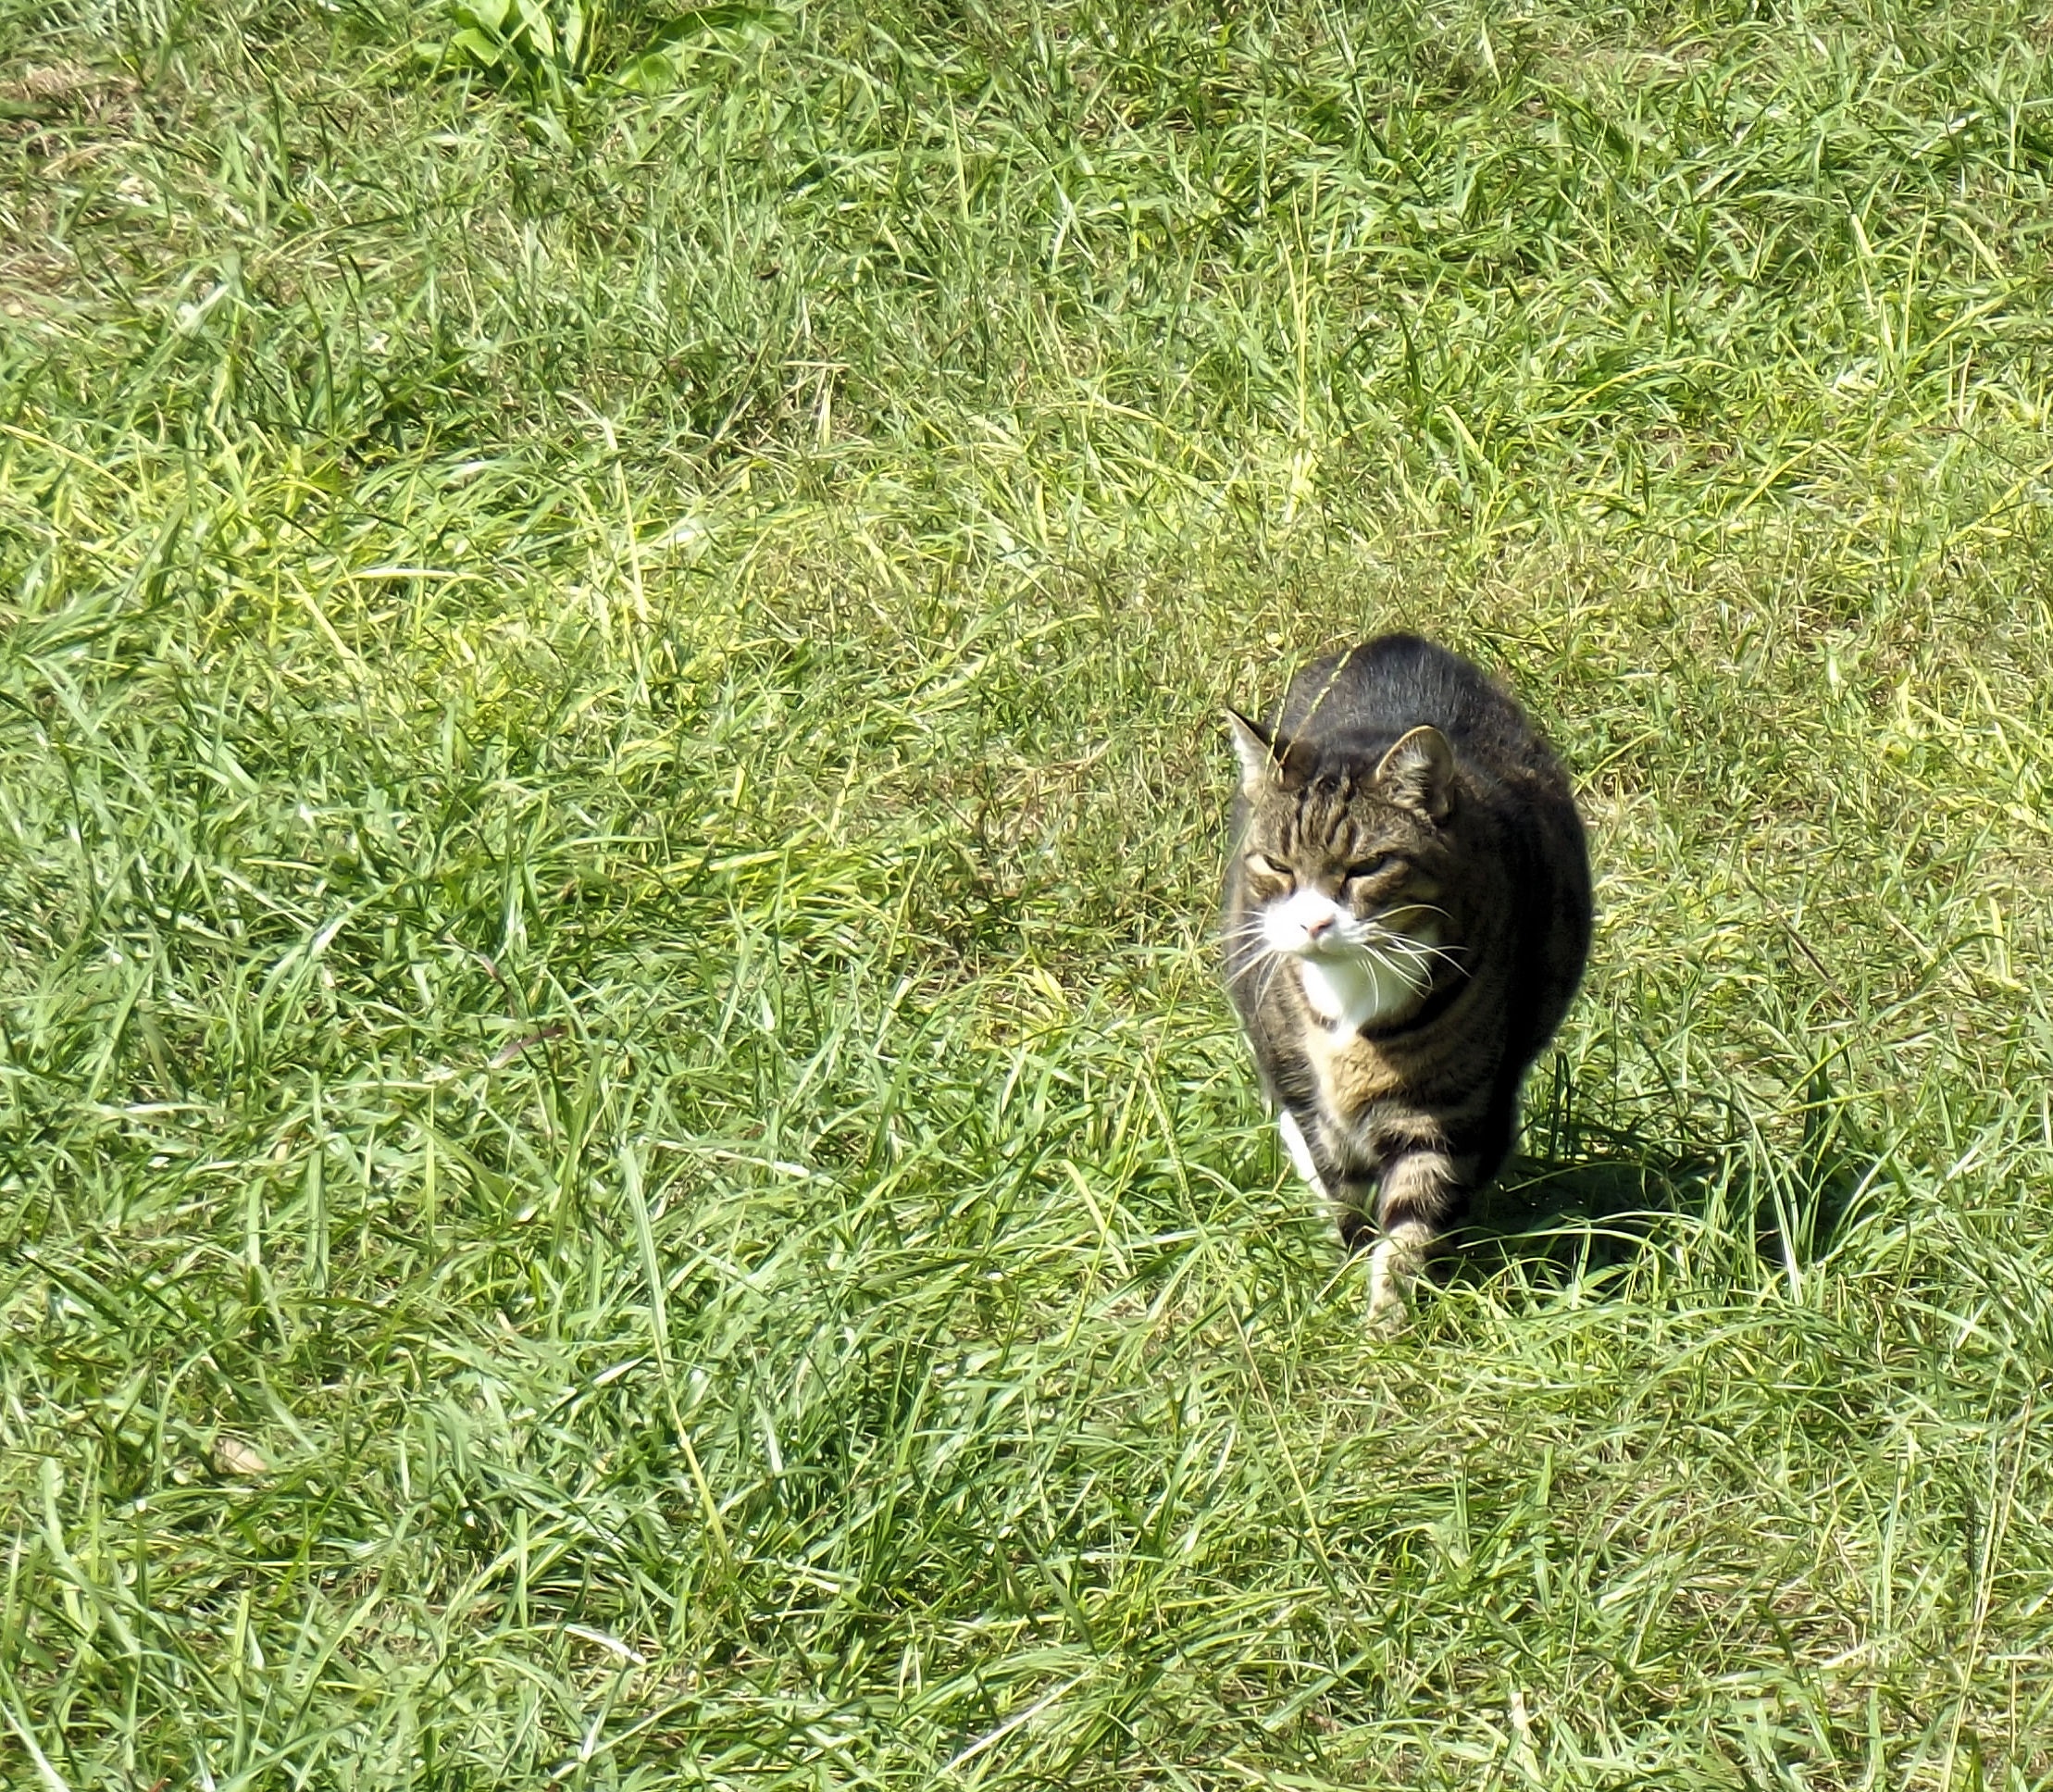
nature, grass, outdoor, lawn, sweet, animal, fur, kitten, cat, natural, feline, tabby, mammal, fauna, tuxedo, whiskers, kitty, furry, vertebrate, domestic, small to medium sized cats, cat like mammal